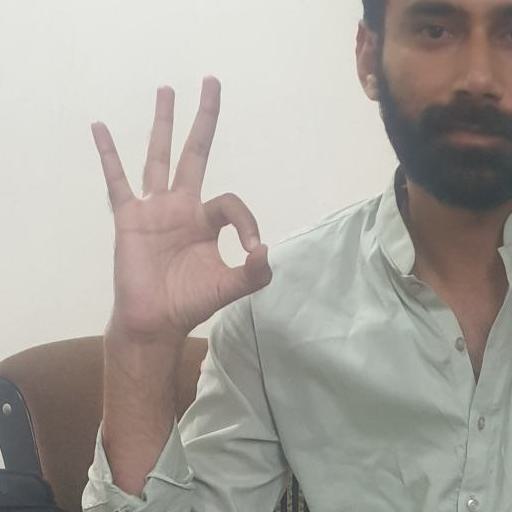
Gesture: ok